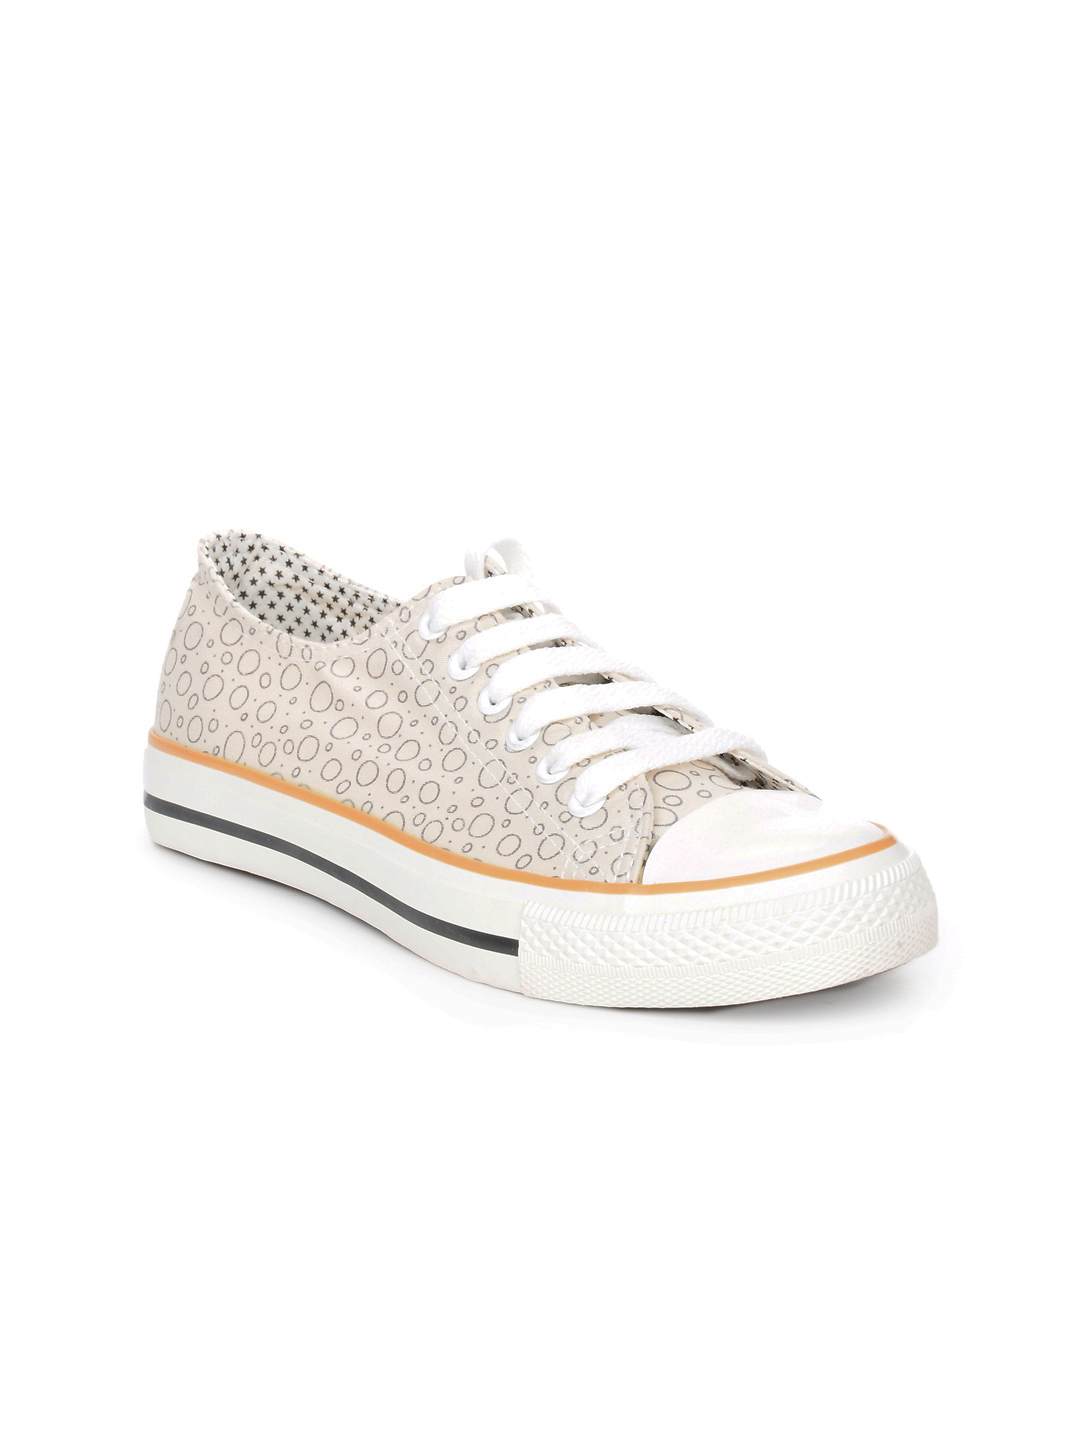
Gliders Women Beige Shoes
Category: Footwear / Shoes / Casual Shoes
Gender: Women
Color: Beige
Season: Fall 2012
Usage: Casual